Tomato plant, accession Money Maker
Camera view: tilt-top (135 deg); turntable rotation: 240 degrees
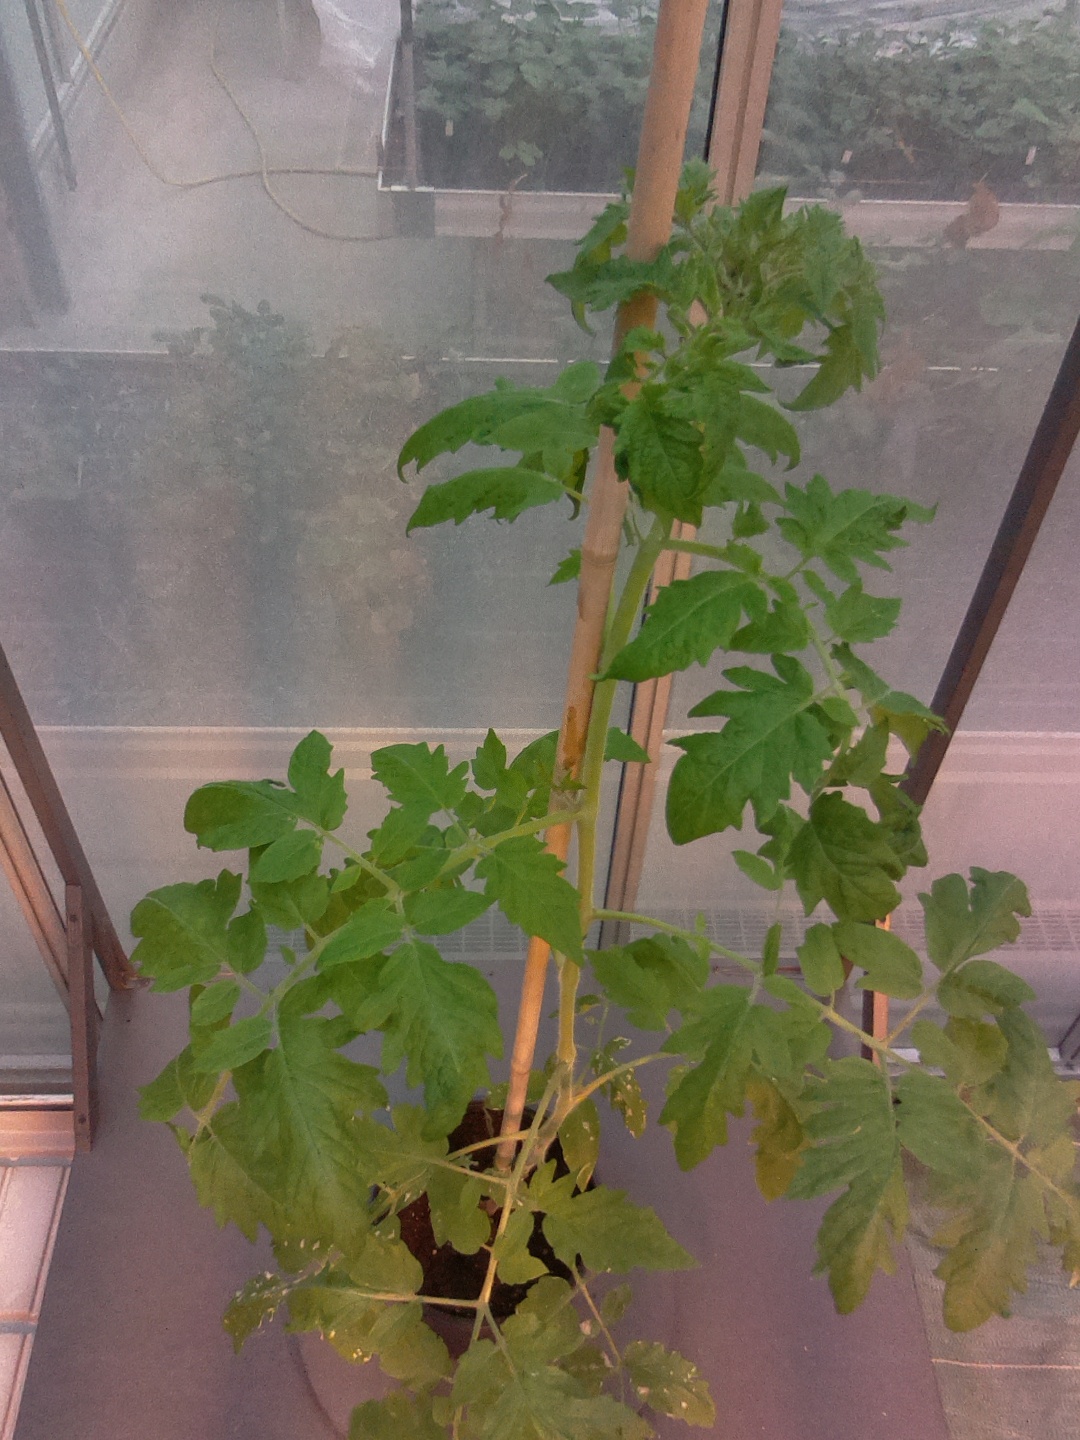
BBCH growth stage 20: First Side shoot start formed